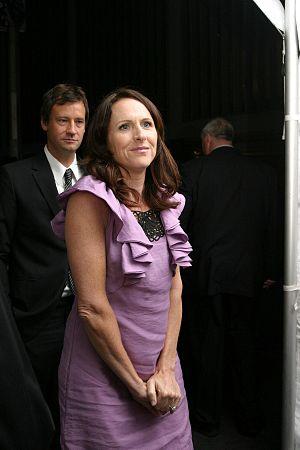
Molly Shannon est une actrice et scénariste américaine, née le 16 septembre 1964 à Shaker Heights, dans l'Ohio.